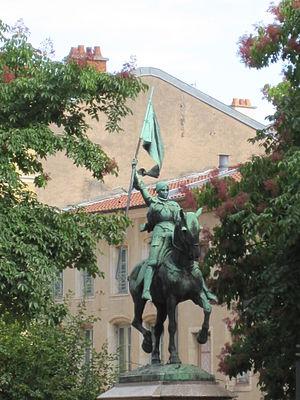
Statue équestre de Jeanne d'Arc réalisée par Frémiet en 1889, donnée à Nancy par M. Daniel Osiris Iffla
Daniel Iffla dit Osiris, né le 23 juillet 1825 à Bordeaux et mort le 5 février 1907 à Paris, est un financier et un mécène français.
Cet article recense les œuvres dans l'espace public à Nancy, en France.